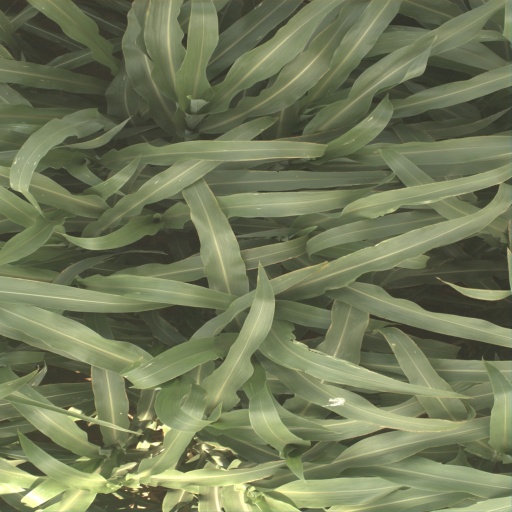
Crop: sorghum